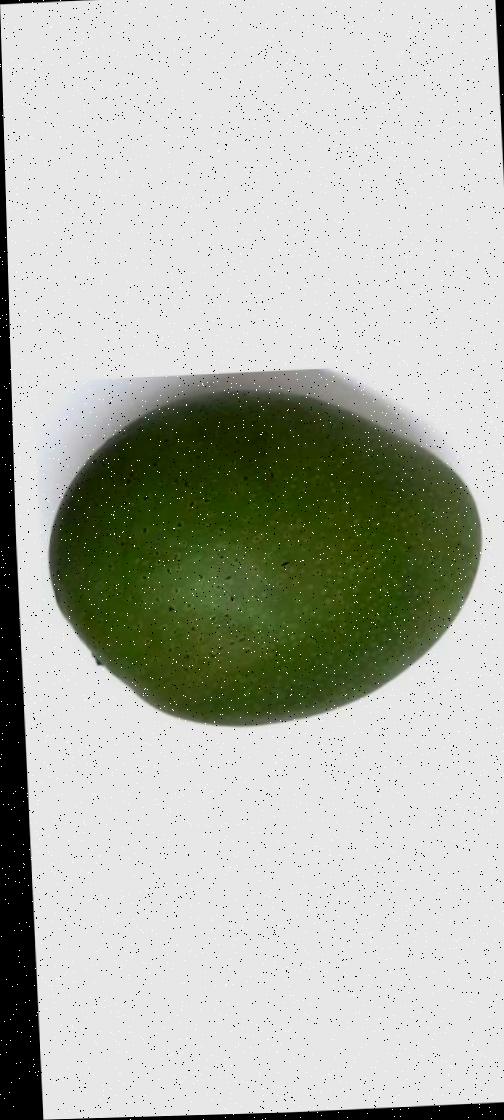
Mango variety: Ashshina Zhinuk